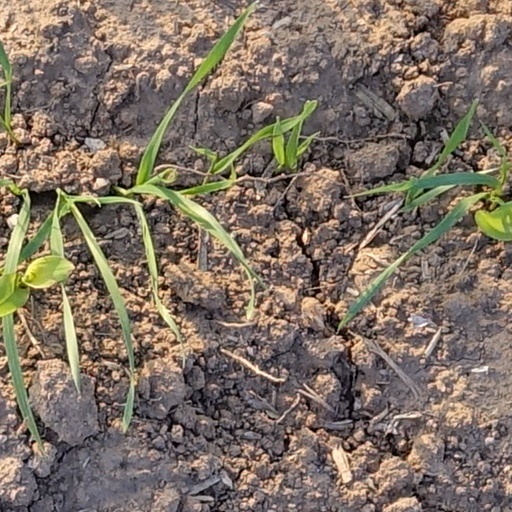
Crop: wheat